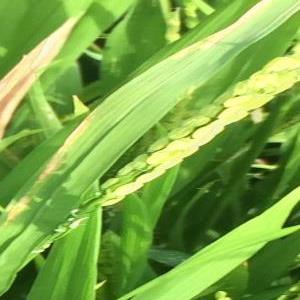
Disease: Bacterialblight